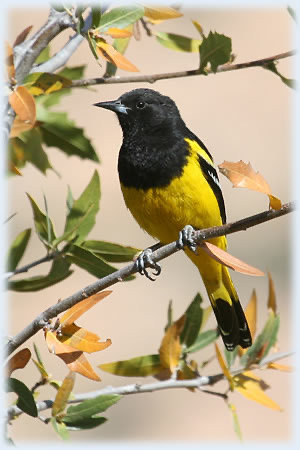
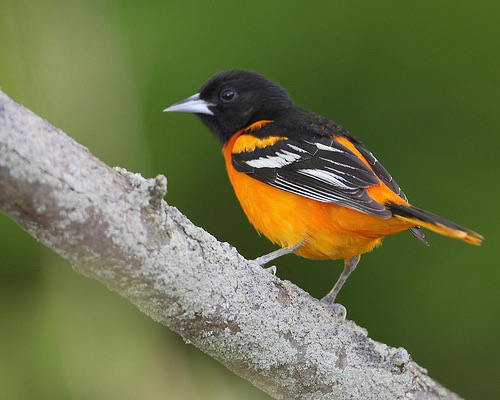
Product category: misc
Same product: yes